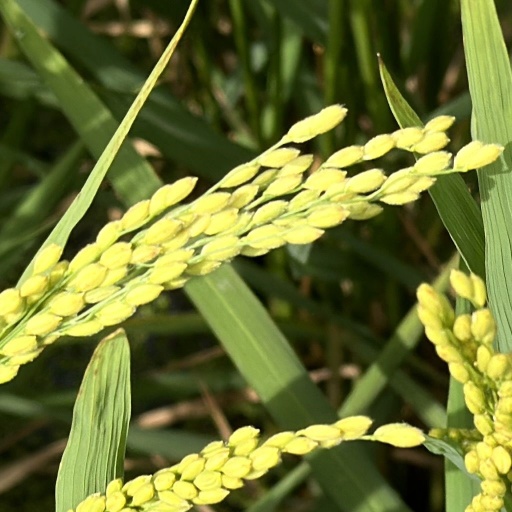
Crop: rice